Carolingian church

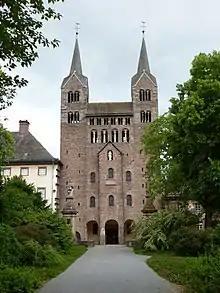
The westwork at Corvey

The only surviving Carolingian westwork is at the "Princely Abbey of Corvey" the site of which deftly exemplifies the role of the imperial monasteries within the Frankish empire in securing territorial control and administration, as well as the propagation of Christianity and Carolingian cultural and political order throughout Europe. Its location close to the border with Saxony meant that as an imperial abbey, Corvey not only had intellectual and religious functions with regard to the conversion of the problematic Saxony but was also of political and economic importance as an outpost of the Frankish Empire on the edge of the Christian world at that time. The tall and imposing westwork would have dominated the landscape and serves to demonstrate the power of the Carolingian state and its relation to religion and Carolingian cultural dominance. The Carolingian relationship with antiquary is also emphasized here with the mythological friezes presenting the only known example of wall paintings of ancient mythology with Christian interpretation in Carolingian times. It shows scenes from the "Odyssey" and Charlemagne and his entourage lodging in the westwork when visiting the abbey during their travels around the country.